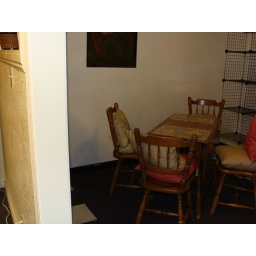
brought in my kitchen table